Museum of Antiquities in Vilnius

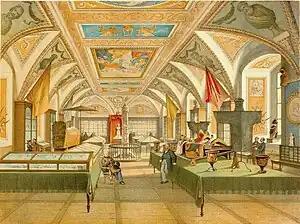
Main hall of the Museum of Antiquities (from an album published by Jan Kazimierz Wilczyński in 1863). Founder Eustachy Tyszkiewicz sits on the left. A copy of the Zbruch Idol stand in the middle.

The Museum of Antiquities in Vilnius (Vilna, Wilno) was a museum of archaeology and history established by Count Eustachy Tyszkiewicz in 1855 at the premises of the closed Vilnius University. It was the first public museum in the former Grand Duchy of Lithuania and is considered a predecessor of the National Museum of Lithuania even though only a handful of items from the Museum of Antiquities ended up at the National Museum. Together with the Archaeological Commission which functioned as a "de facto" learned society, the museum was the most prominent cultural and scientific institution in all of Lithuania and displayed many historical items that reminded of the old Grand Duchy and served romantic nationalism of Lithuanian nobles at the time when Lithuania was part of the Russian Empire. The museum collections rapidly grew to over 67,000 items in 1865 by absorbing large collections of minerals and zoological specimens from the closed Vilnius University, libraries of various closed Catholic churches and monasteries, and various donations from local nobles.